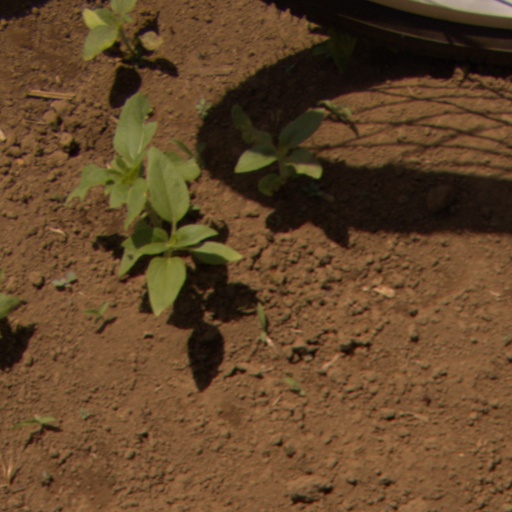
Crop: Jerusalem artichoke